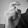
ASL letter: X